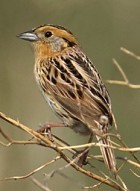
the bird's beak is short and flat and is by a small black eyering.
this little bird is mostly brown speckles with a short pointy bill.
this is a small brown bird with a large head in comparison to its body.
the bird has a black crown, and a black and white bill.
this bird is brown white and black in color with a black beak, and brown eye rings.
this bird is brown with black and has a very short beak.
this bird has a black crown as well as a orange throat
this small bird is a variety of colors, including brown, beige, black, and orange.
this bird has a brown and white breast and a silvery colored bill
this bird has wings that are brown and has a orange face
Species: Le Conte Sparrow